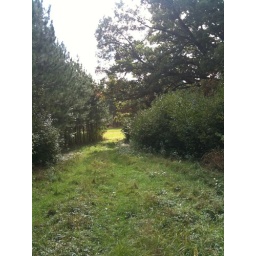
This is the path by Peppy's tree / the spring, looking out across the field and up the pine tree hill.